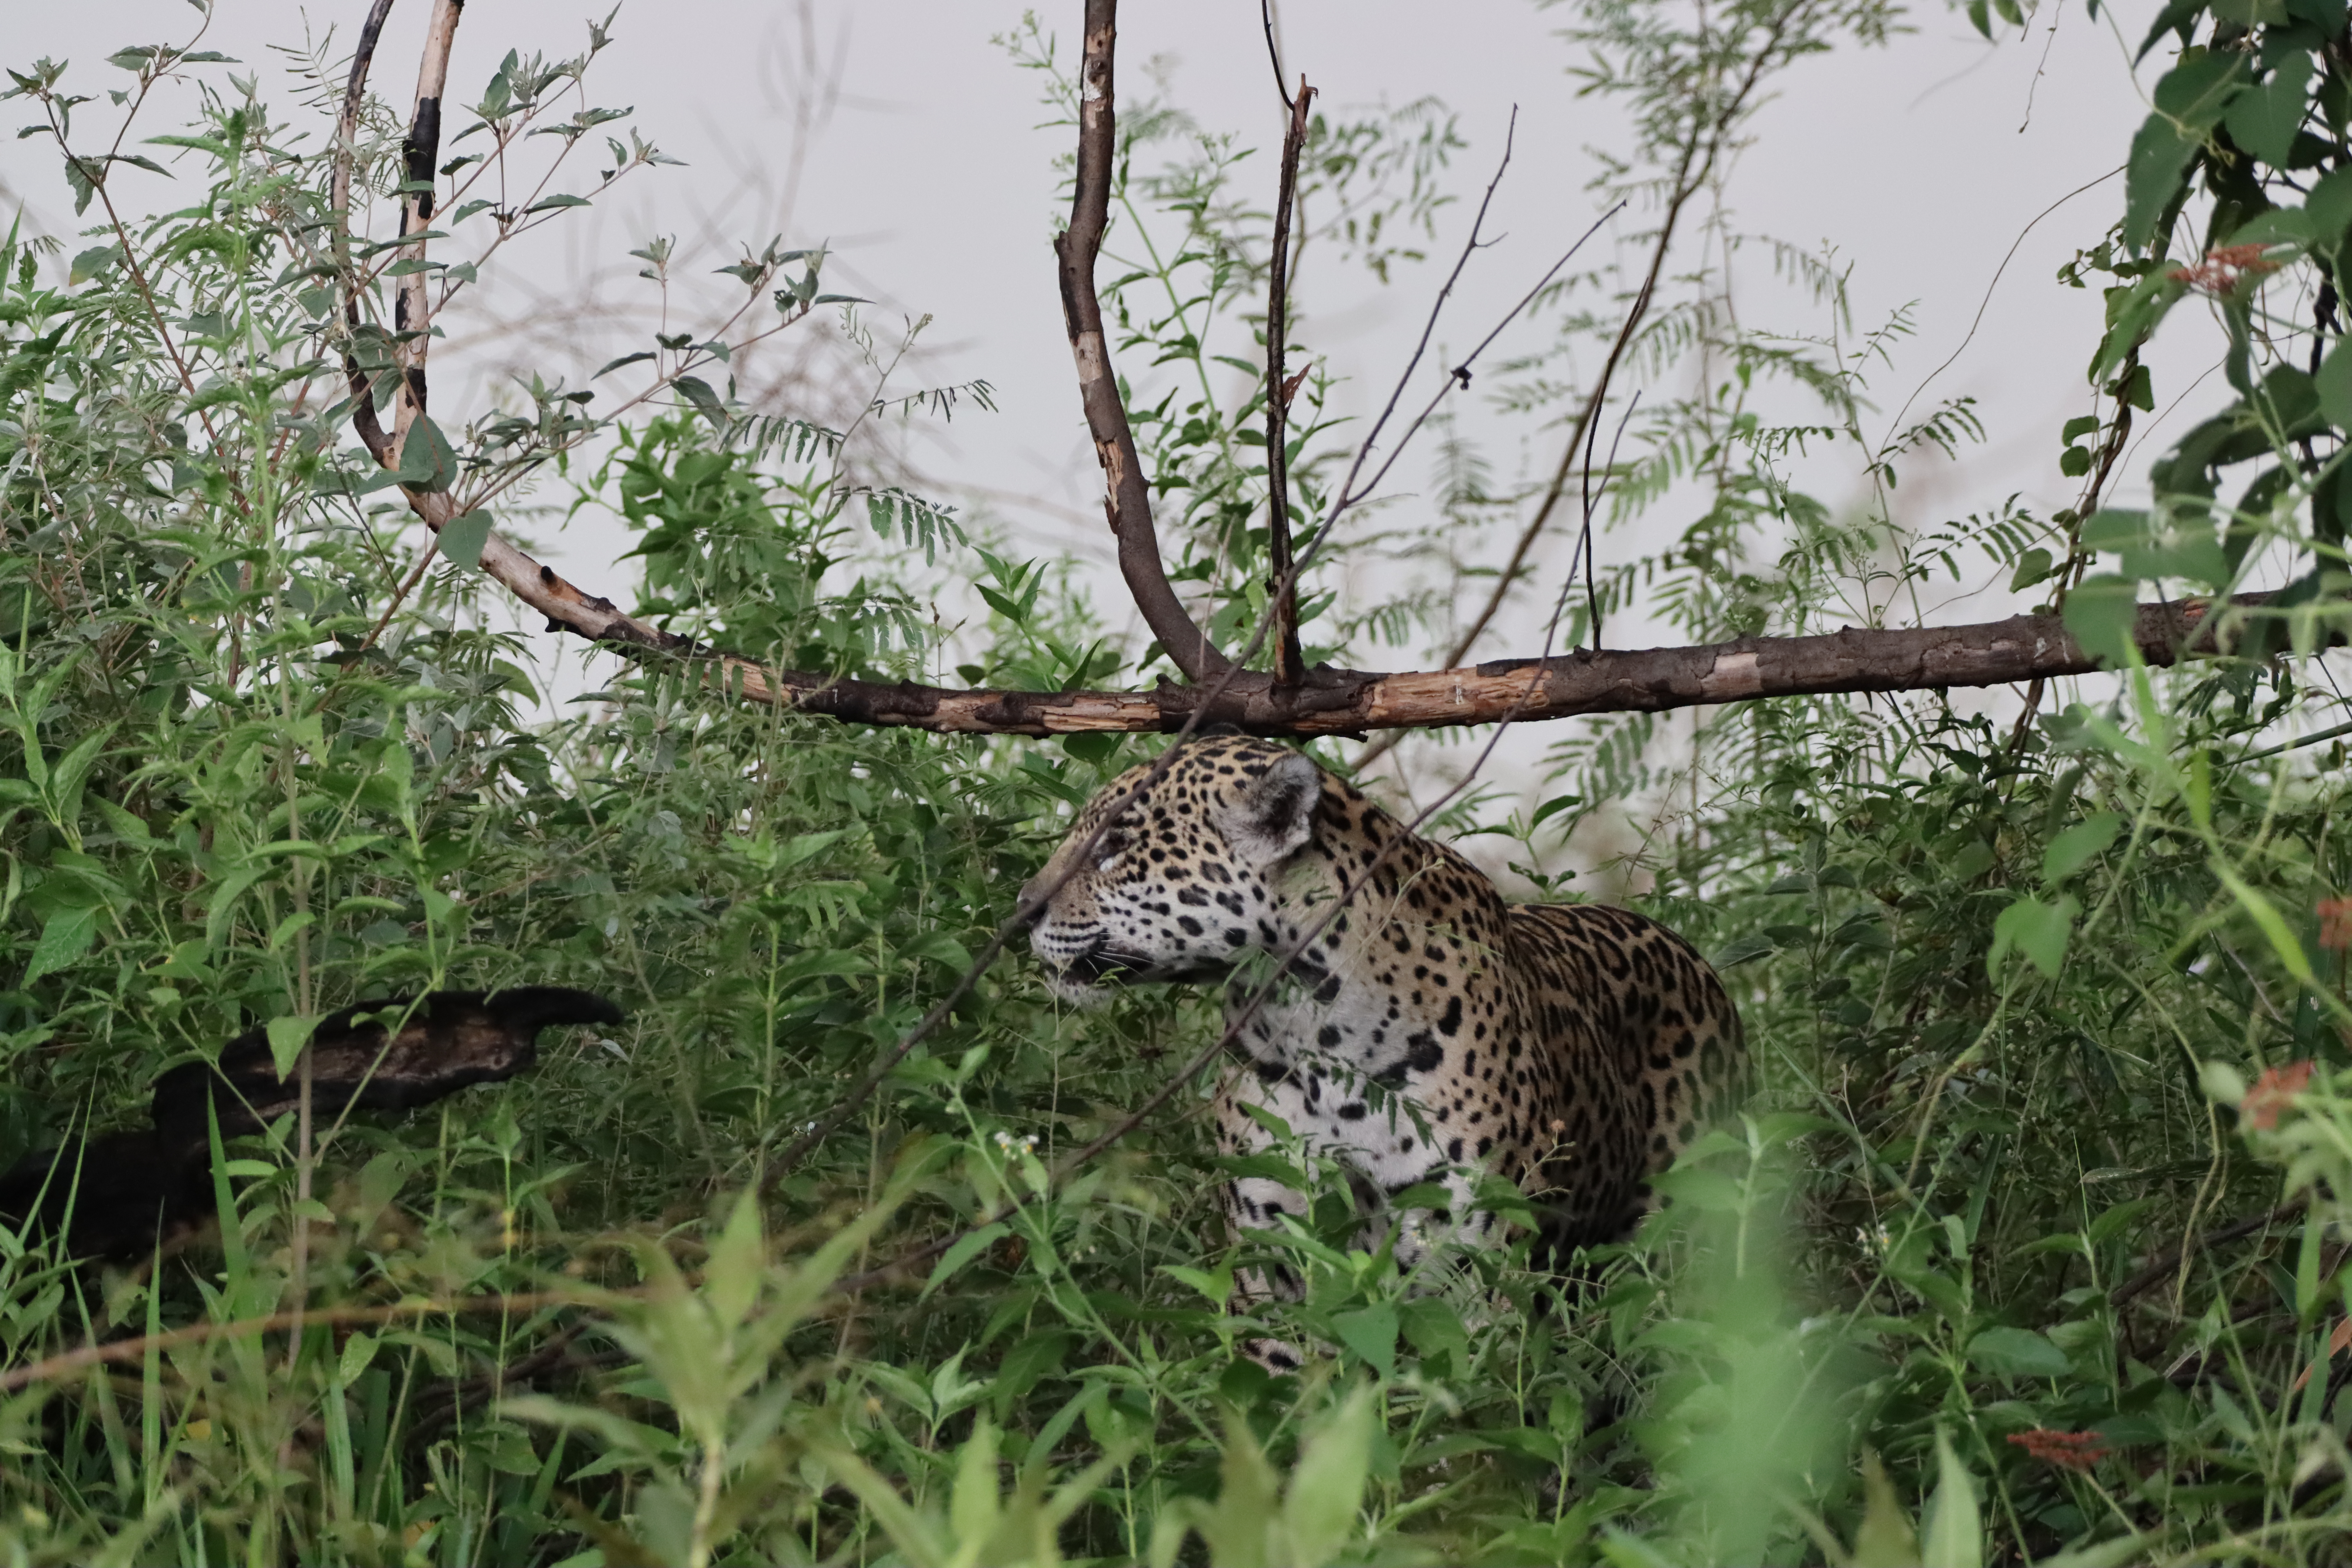
Jaguar: Patricia